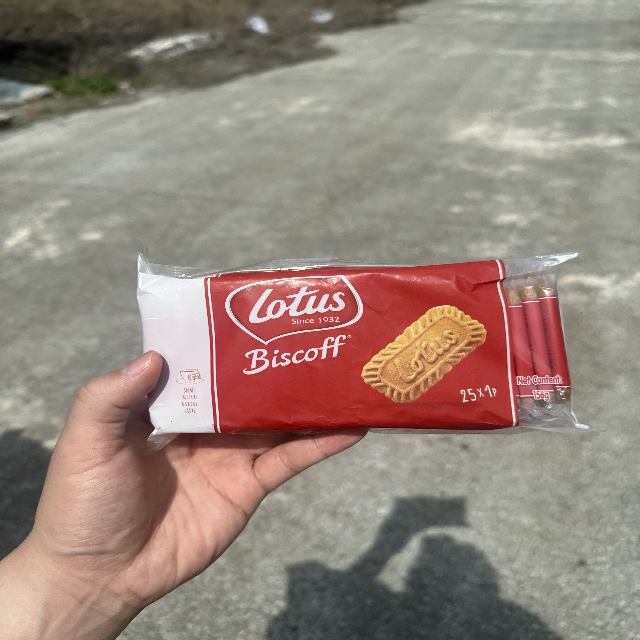
Label: plastics